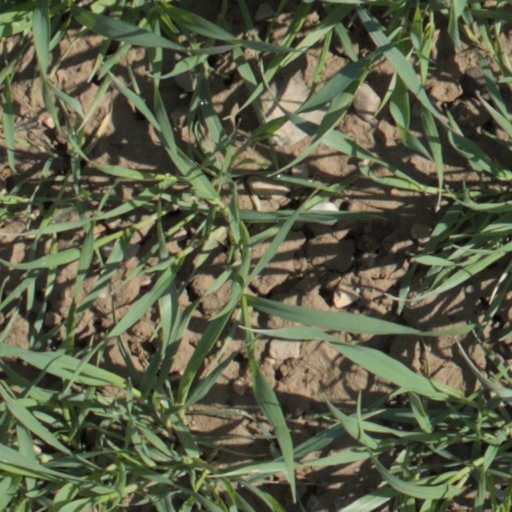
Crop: wheat